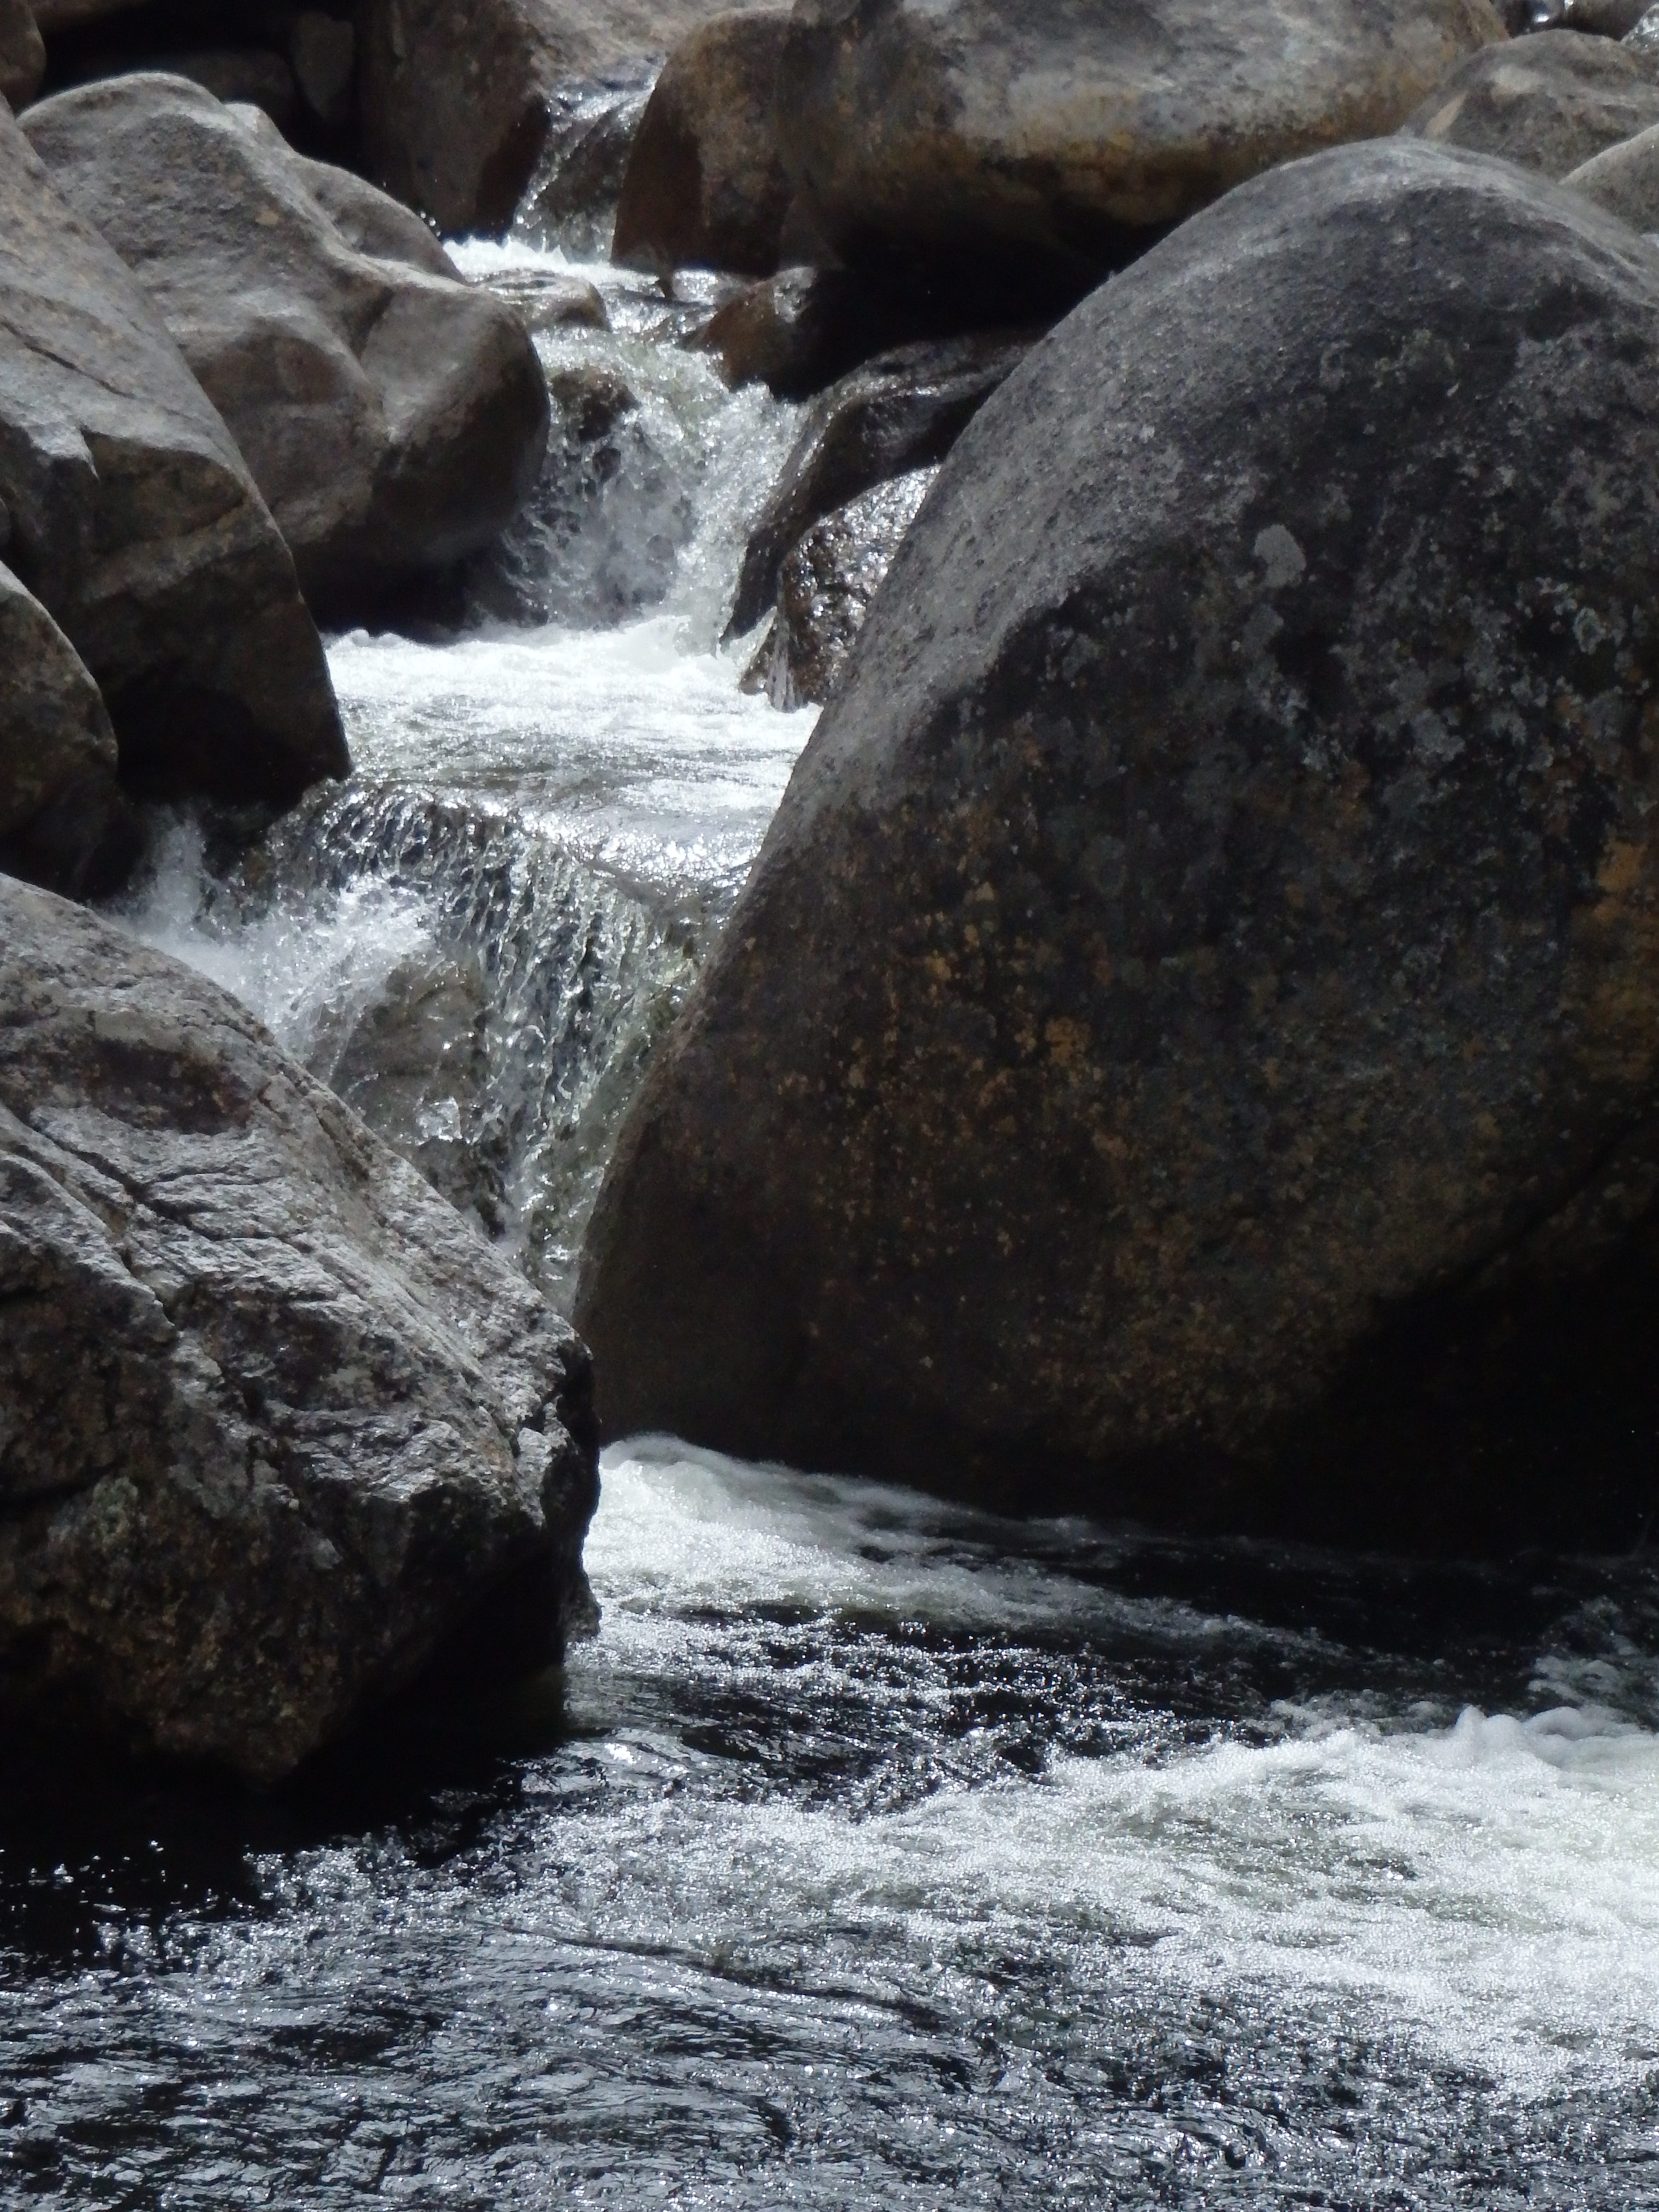
water, stream, river, rocks, pretty, mountain, body of water, rock, water resources, watercourse, waterfall, rapid, water feature, boulder, creek, geology, formation, landscape, wave